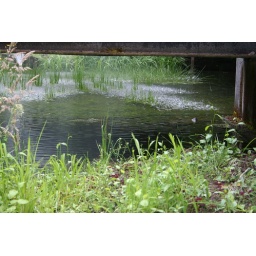
the water fountain drops, looking under train bridge.